The Bacchantes (film)

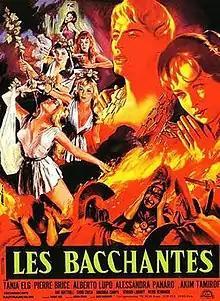

The Bacchantes is a 1961 adventure-fantasy film directed by Giorgio Ferroni. It is loosely based on the Euripides' tragedy "The Bacchae".